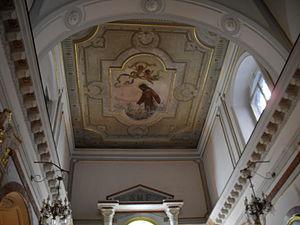
L'église Santa Maria Francesca delle Cinque Piaghe est une petite église englobée dans un couvent du centre historique de Naples située dans les Quartiers Espagnols. Elle est consacrée à sainte Marie-Françoise des Cinq-Plaies, dans le siècle Anna Maria Gallo, canonisée en 1867.